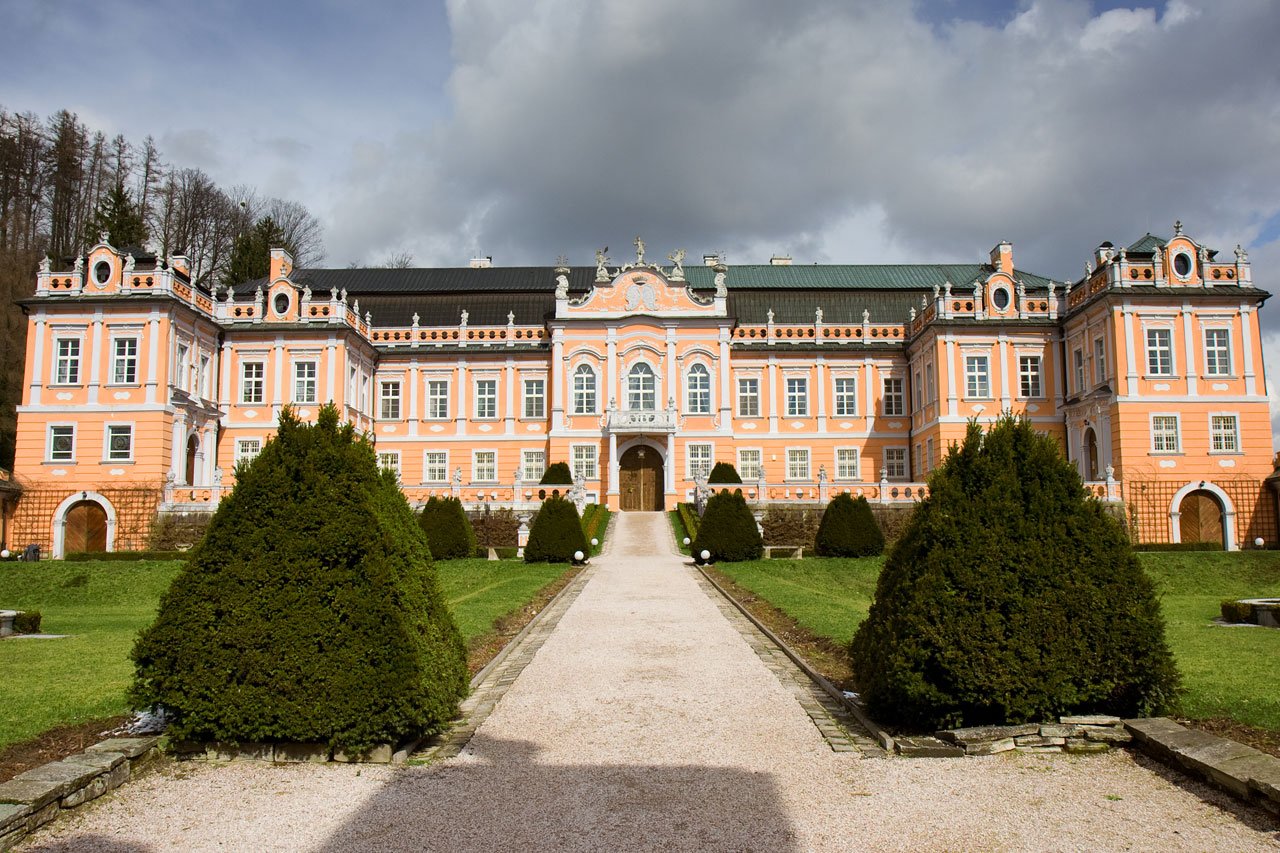
tree, architecture, mansion, house, building, chateau, palace, city, home, castle, landmark, garden, waterway, medieval, town square, estate, neighbourhood, manor house, stately home, residential area